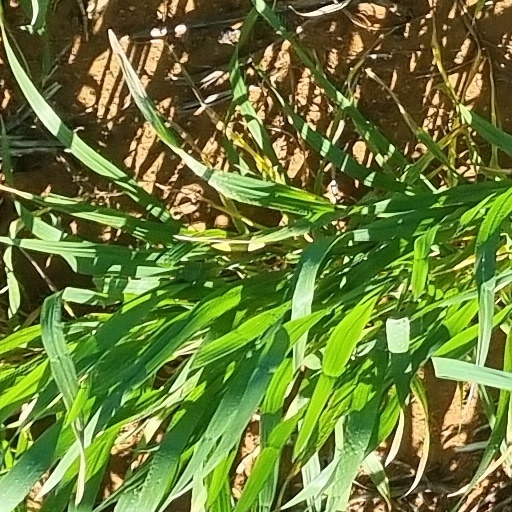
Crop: wheat